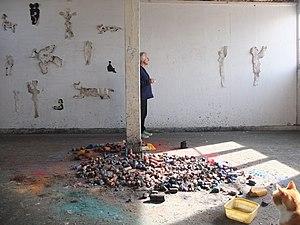
Atelier de Paris
Michel Haas, né en 1934 à Paris et mort en mai 2019 à Marseille, est un peintre, graveur et illustrateur français.